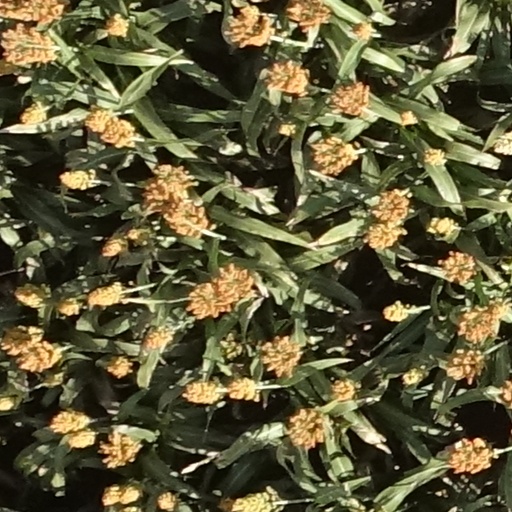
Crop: sorghum